Lucas Rodríguez (footballer, born 1993)

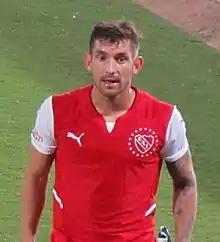
Rodríguez in 2022

Lucas Nahuel Rodríguez (born 27 September 1993) is an Argentine footballer who plays as a left-back for Instituto.